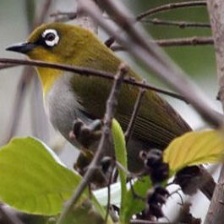
Species: MALAGASY WHITE EYE
Scientific name: ZOSTEROPS MADERASPATANUS